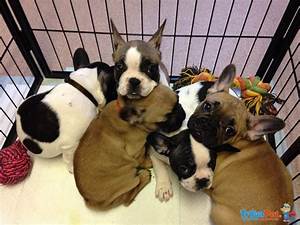
Label: cane